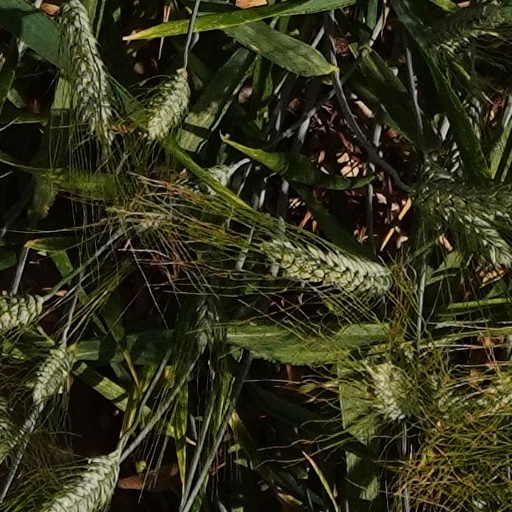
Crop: wheat